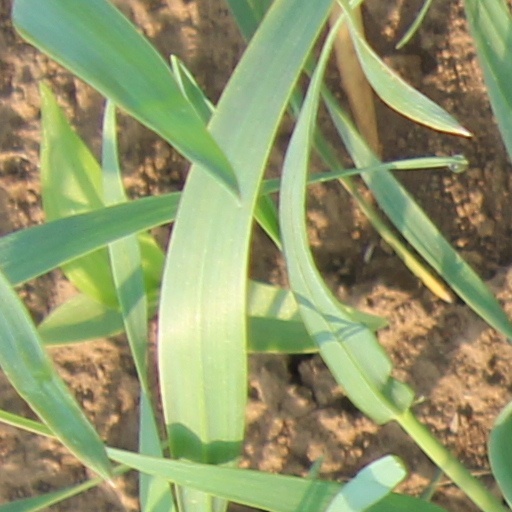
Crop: wheat